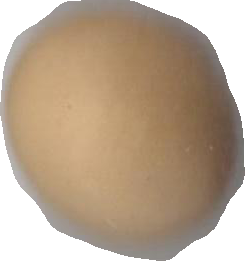
Variety: Dega